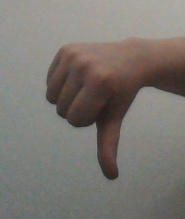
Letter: waw